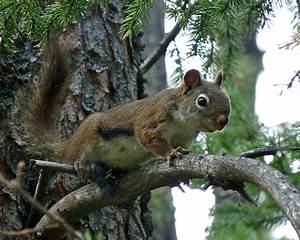
Label: scoiattolo